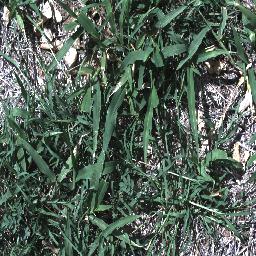
Label: negative